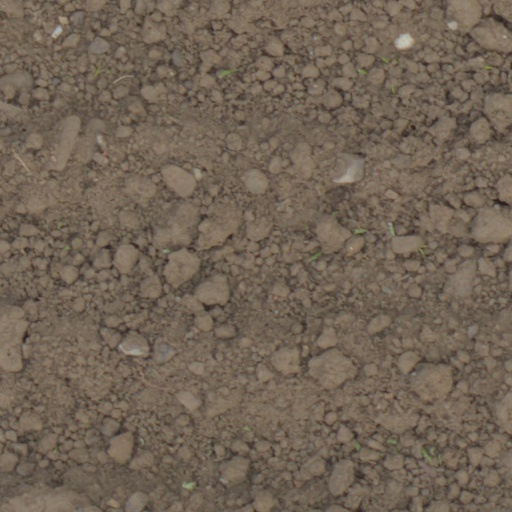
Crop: wheat